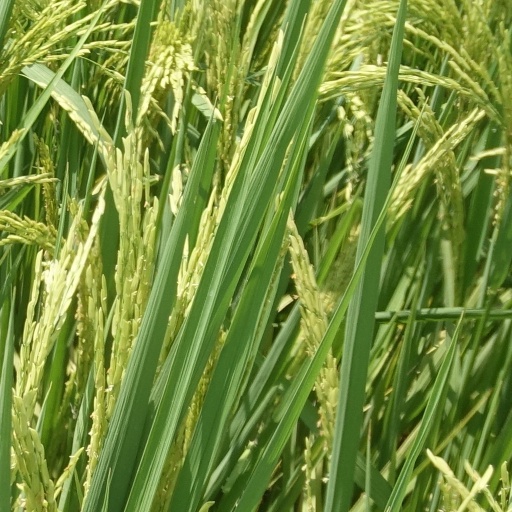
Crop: rice